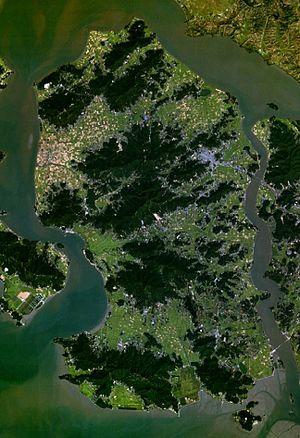
Kanghwa ou Ganghwa est une île située sur la côte ouest de la Corée du Sud, à proximité de la frontière de Corée du Nord.